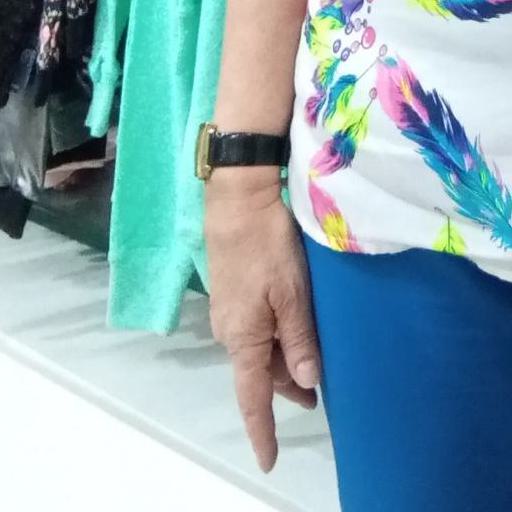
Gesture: no_gesture